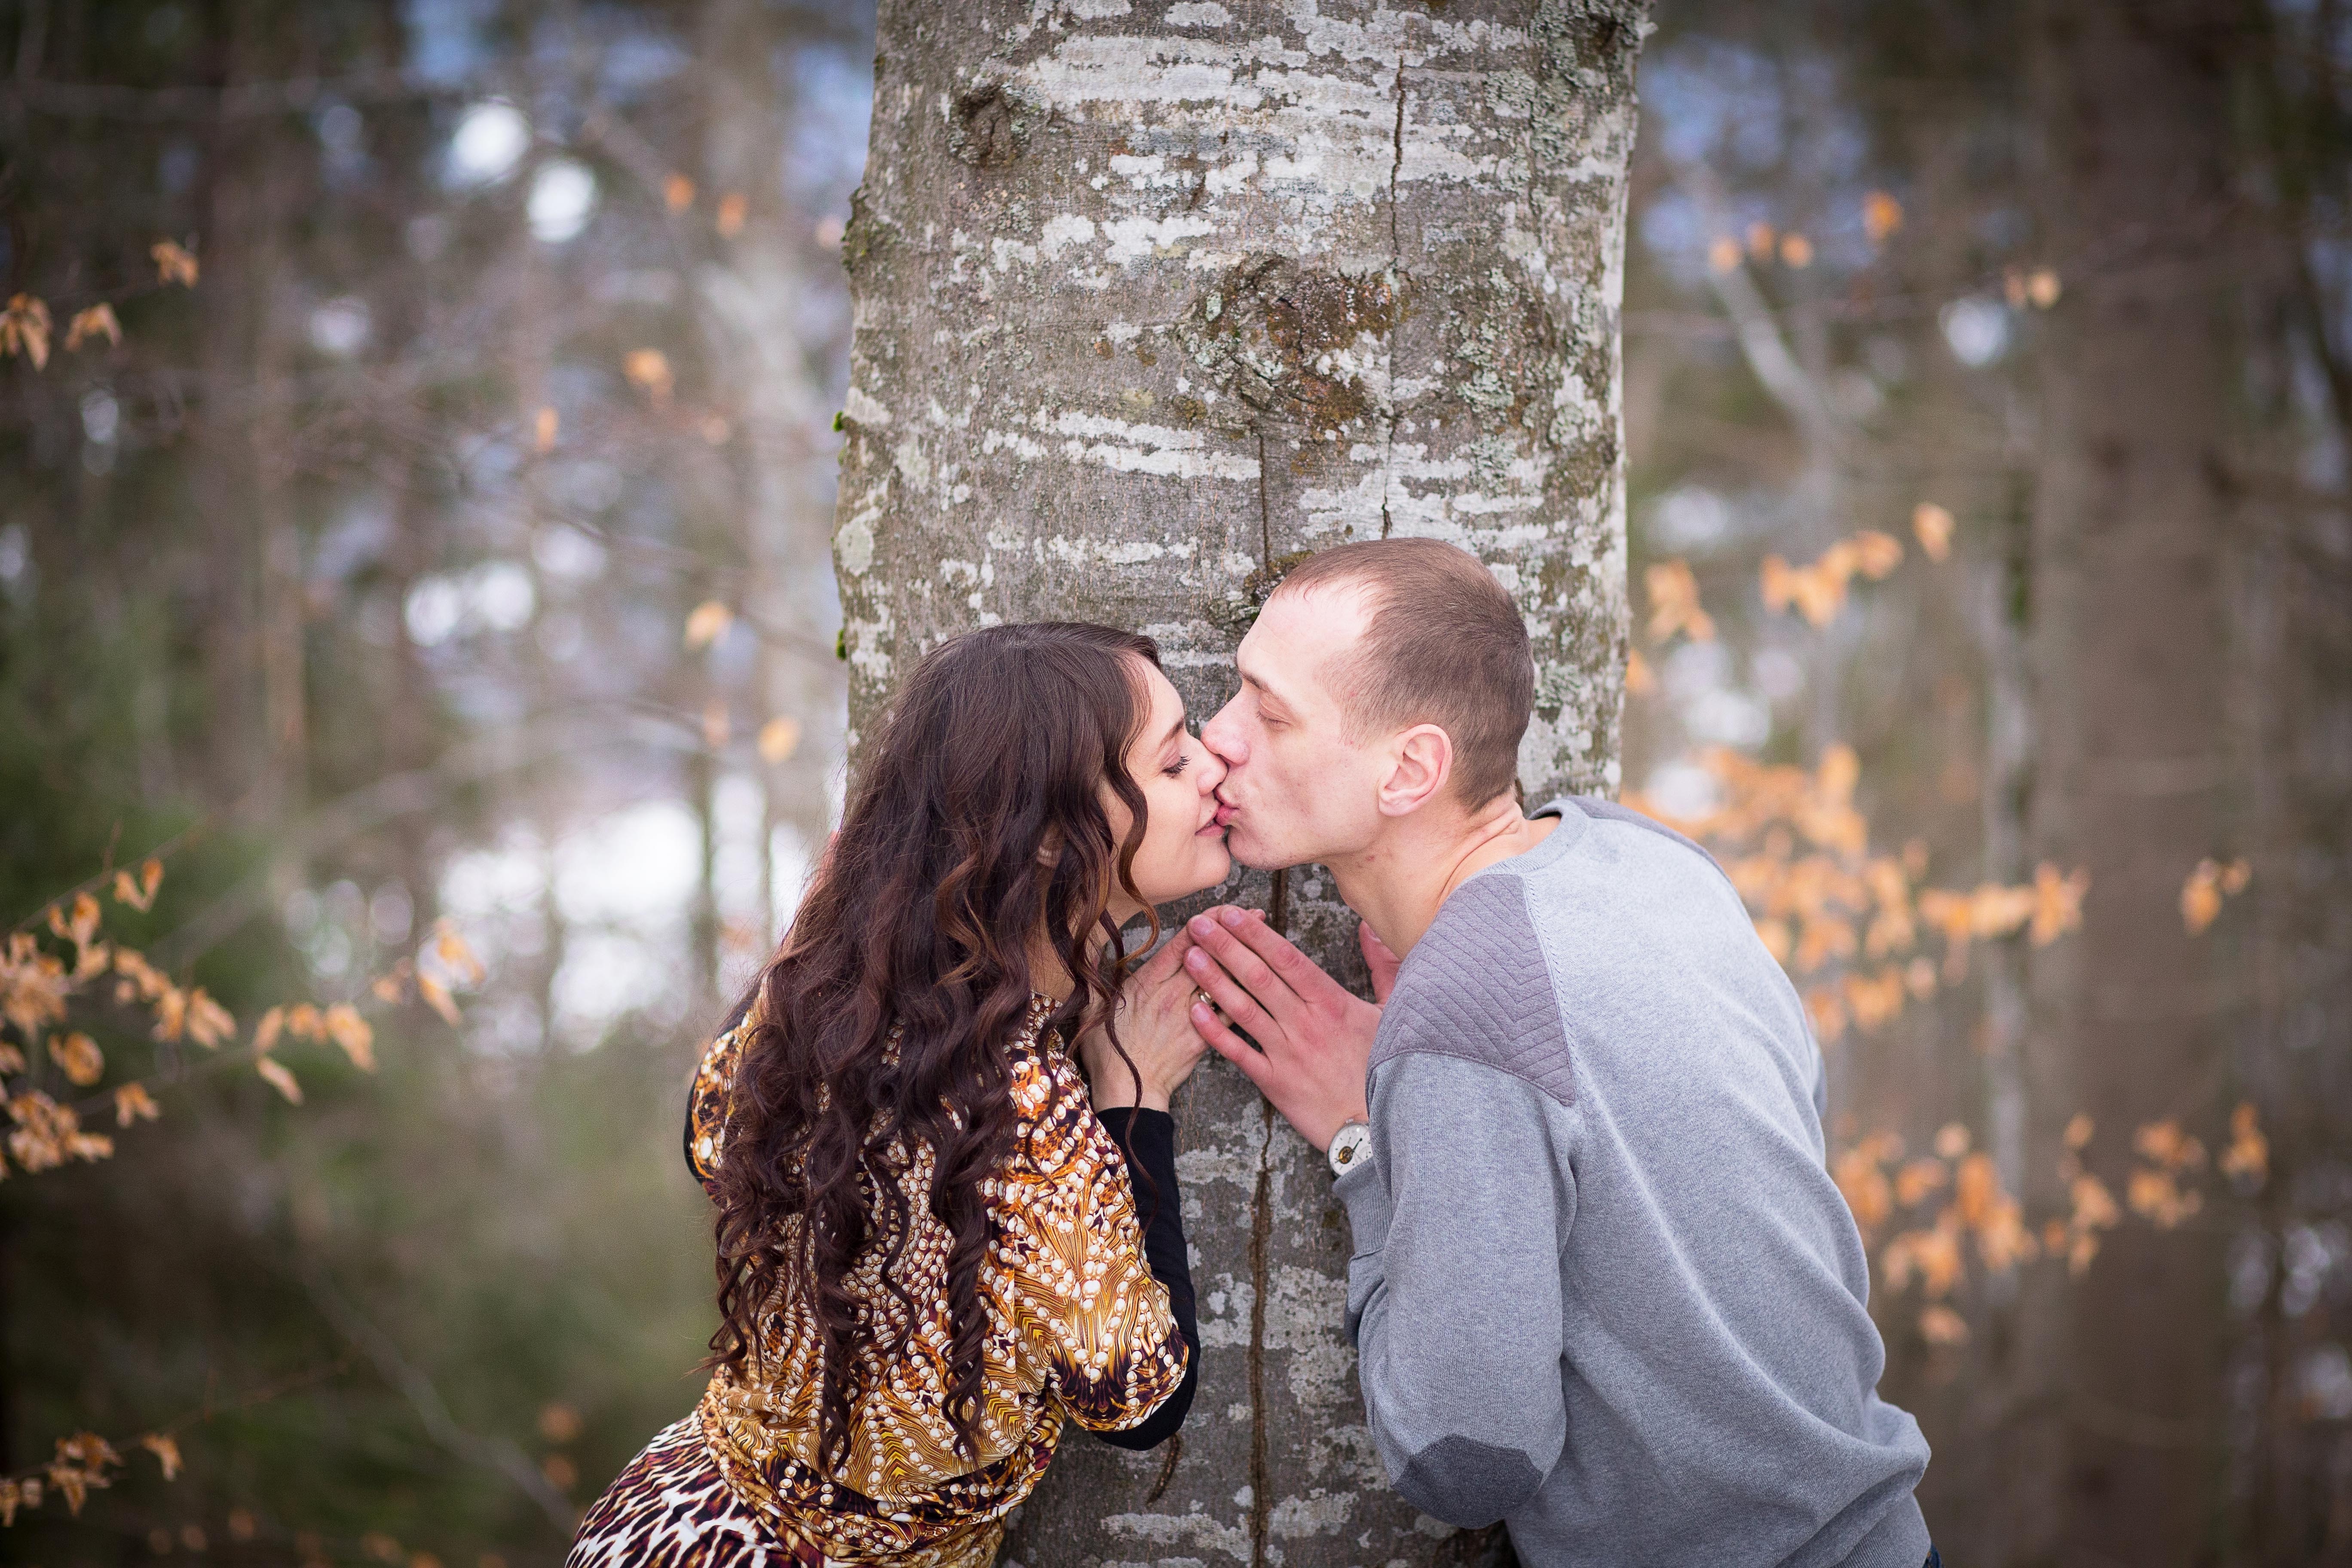
autumn, romance, ceremony, photograph, interaction